Czech heraldry

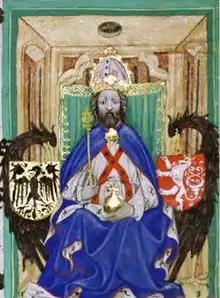
Emperor Charles IV with the Bohemian crowned lion and Premyslid eagle

From 1526 to 1918, it was greatly influenced by Austrian heraldry since the country used to be a part of the Habsburg monarchy, and by German heraldry, but also shows Hungarian and Slavic influences.